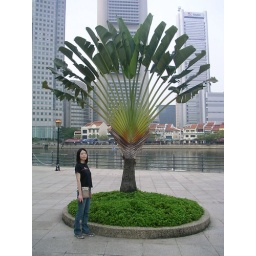
Even in the heart of downtown, there was lush tropical growth: interesting trees and beautiful flowers everywhere!